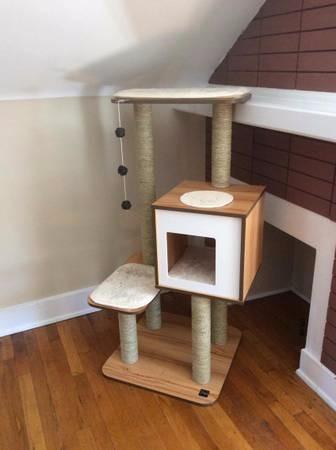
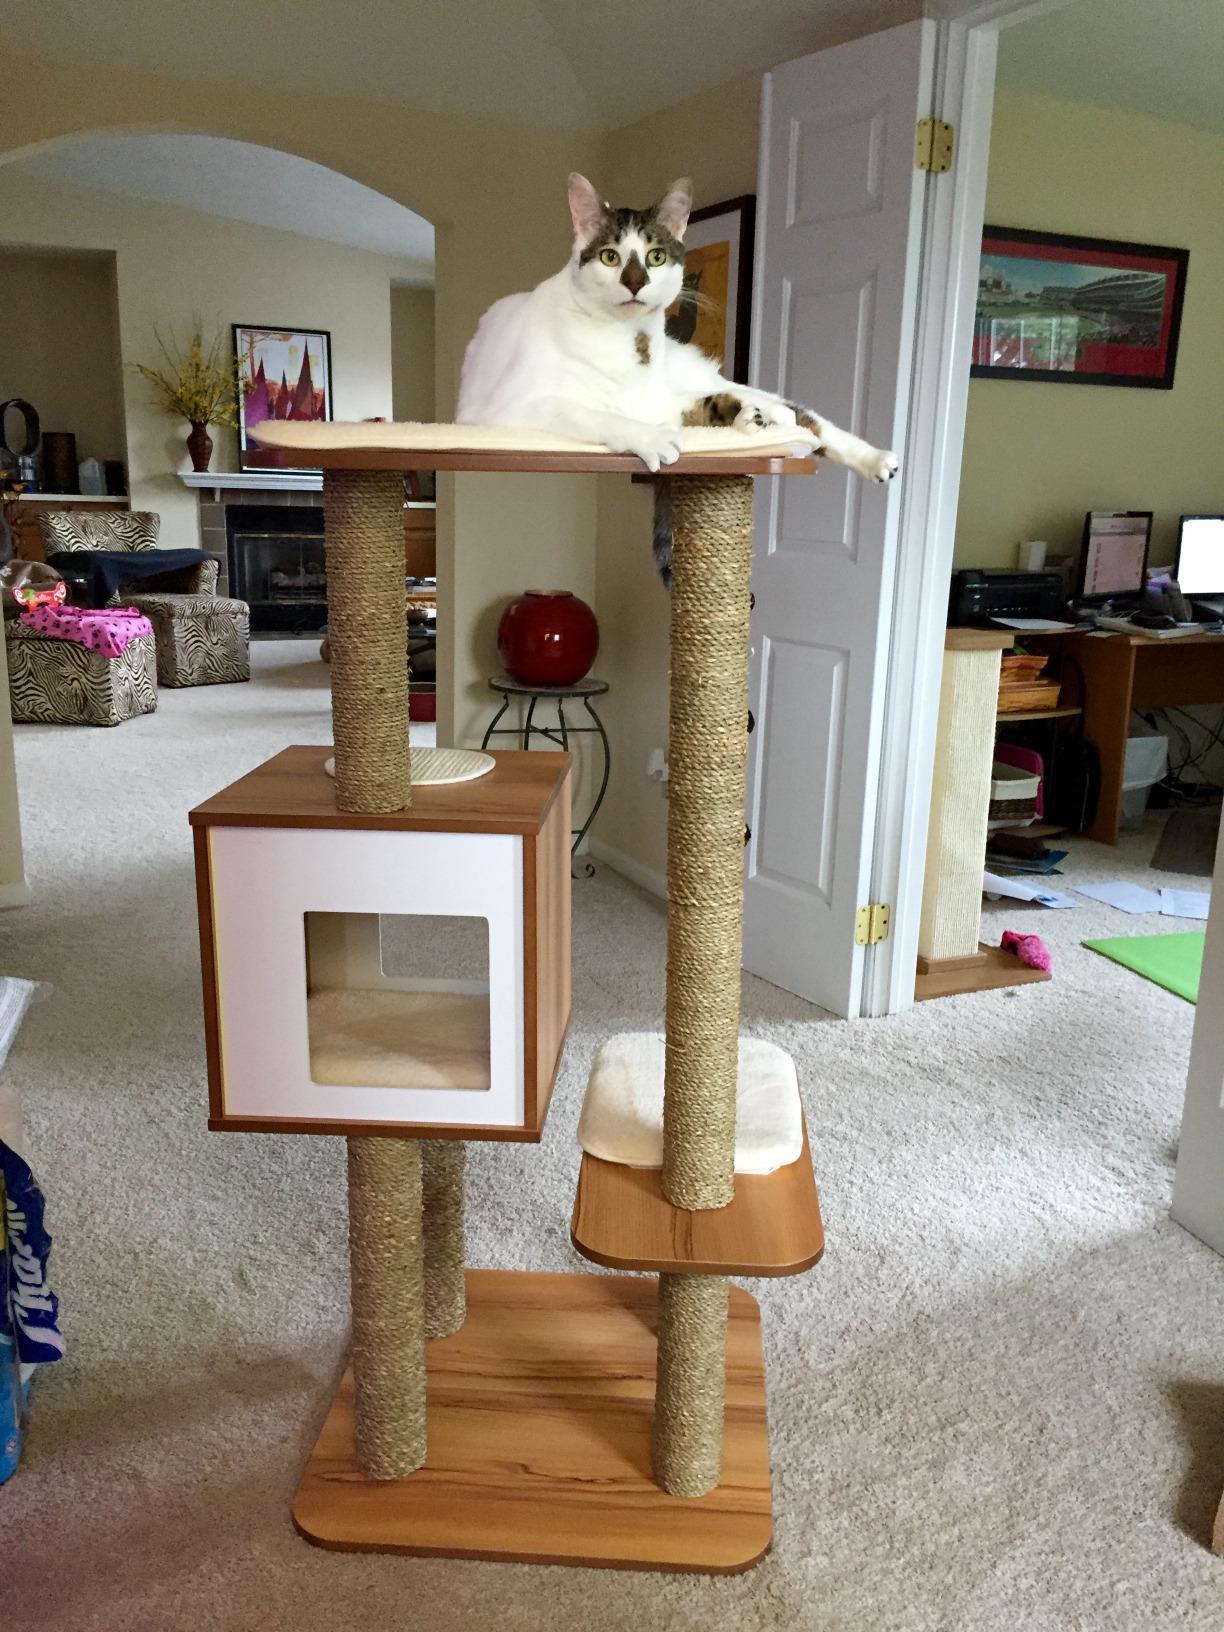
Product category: items_cat tree
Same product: yes